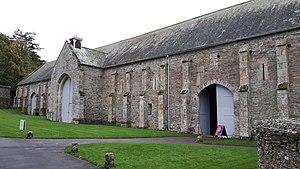
L'abbaye de Buckland est une propriété située à Buckland Monachorum dans le Devon. Abbaye cistercienne fondée en 1278, elle est fermée en 1539 et transformée en château. Elle a été la propriété de Richard Grenville puis de Francis Drake avant de devenir celle du National Trust.